Geological history of Earth

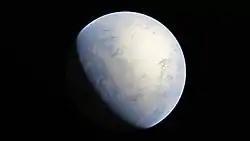
Artist's rendition of a fully-frozen Snowball Earth with no remaining liquid surface water.

The Phanerozoic Eon is the current eon in the geologic timescale. It covers roughly 539 million years. During this period continents drifted apart, but eventually collected into a single landmass known as Pangea, before splitting again into the current continental landmasses.